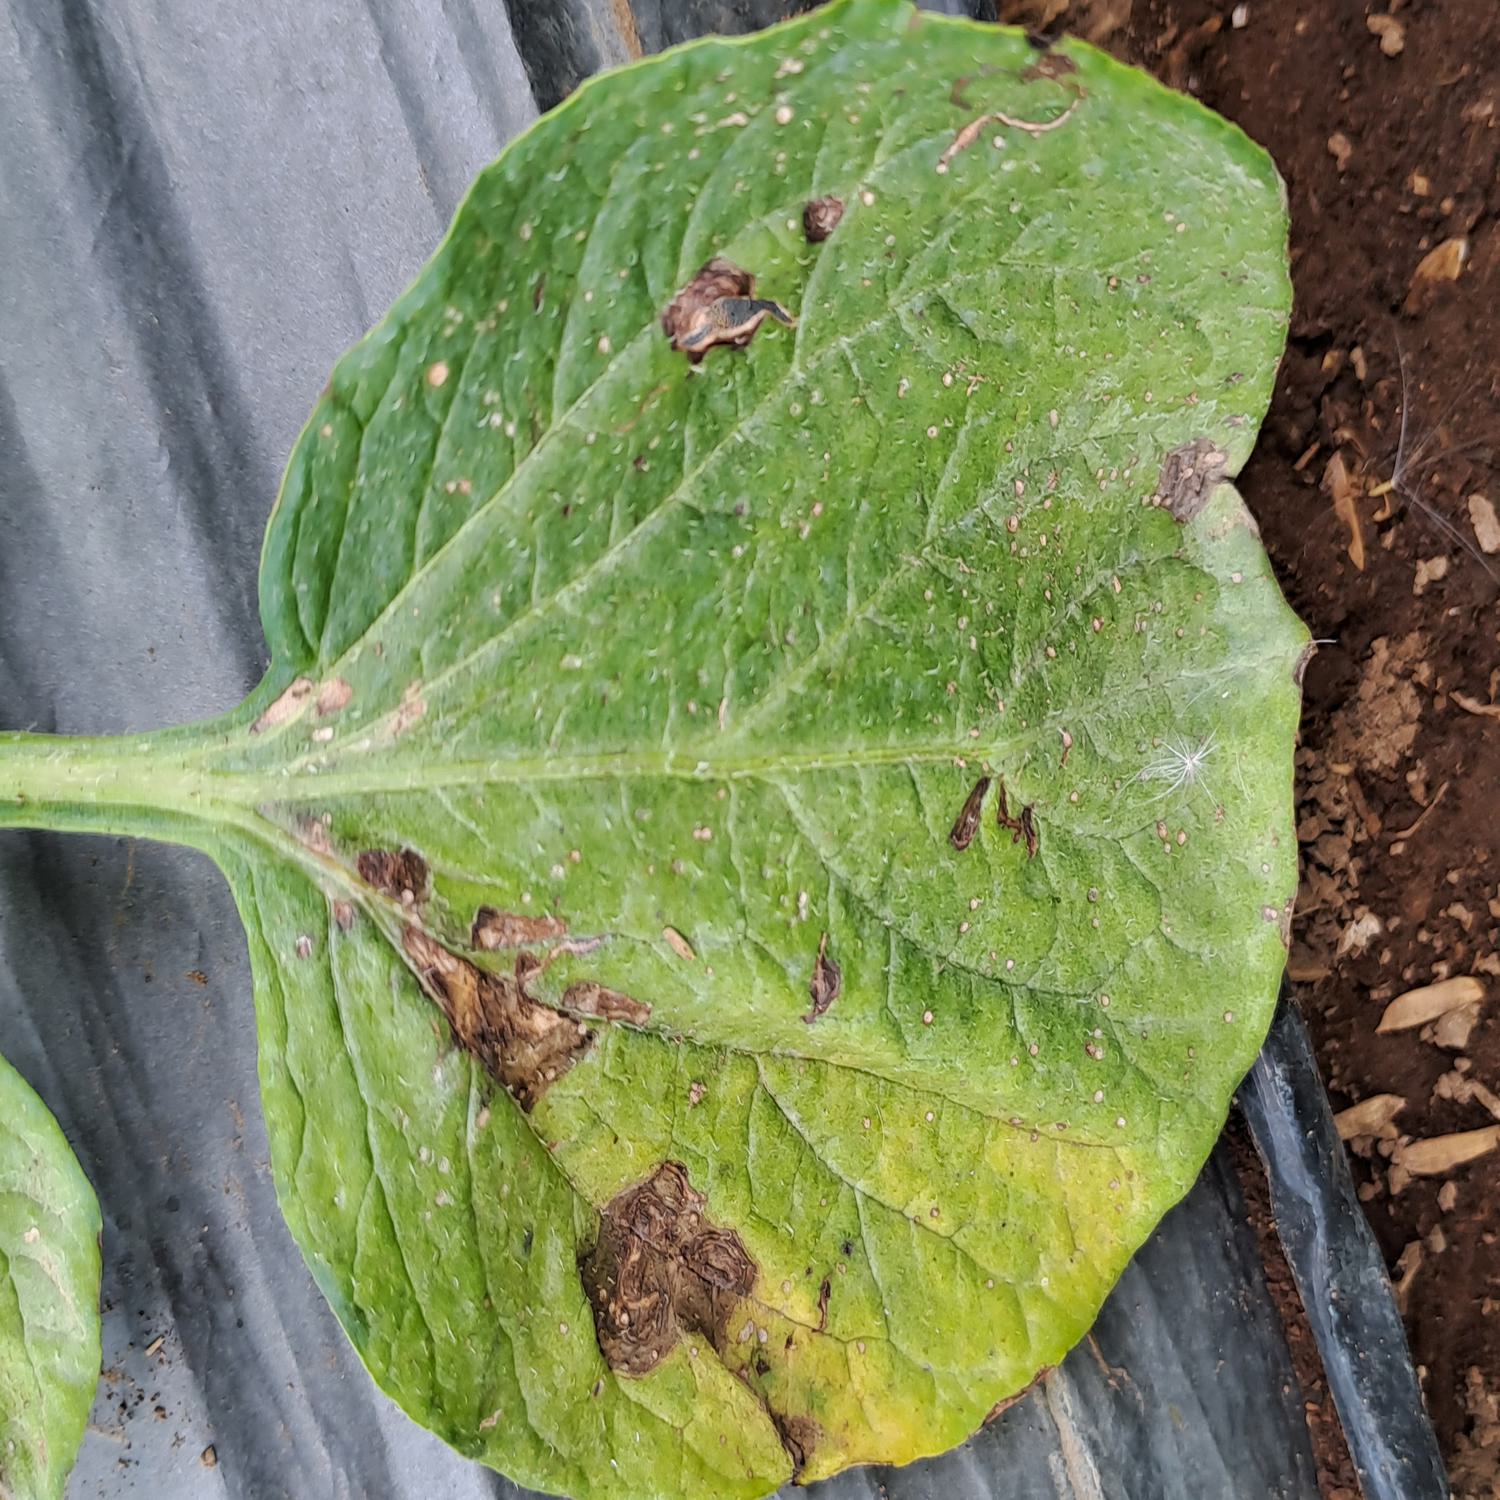
Label: Fungi